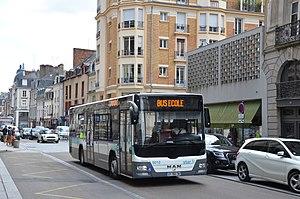
MAN Lion's City n°5012 du réseau STAR de Rennes, près de l'arrêt République.
Le réseau d'autobus de Rennes dessert l'ensemble des 43 communes de Rennes Métropole, soit un territoire de plus de 420 000 habitants.